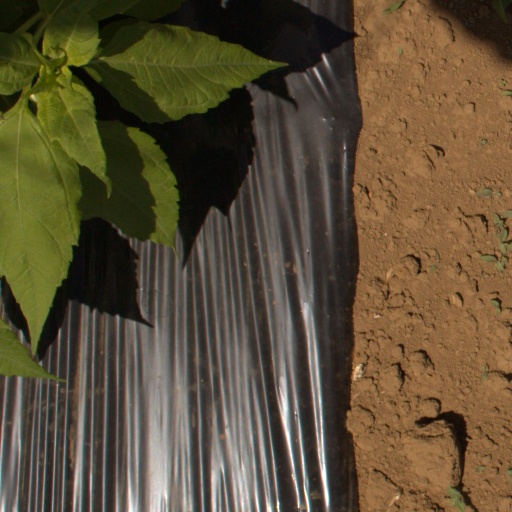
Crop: Jerusalem artichoke